Alfred, New York

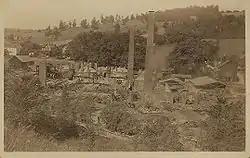
Remains of Alfred's Celadon factory after fire, December 1909

The new college recruited British ceramicist Charles Fergus Binns as a director and professor. Binns was a proponent of the Arts and Crafts movement and considered it essential for a student of ceramics to understand both the artistic and technical aspects of their craft. Under his leadership the college grew into a leading institution of ceramic studies, eventually developing separate schools for ceramic art and ceramic engineering. As a result of the college's prominence, Alfred remained a hub for ceramics even after the burning of the Celadon Terra Cotta Company's local factory in 1909.